Iron Tower

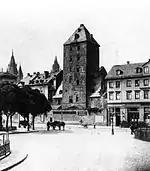
The Iron Tower around 1900, enclosed by a wall

Until the 16th century, the Iron Tower was one of the towers and gateways in the city walls. In the Middle Ages, shipping on the Rhine was of major importance, so the riverside was heavily used and was the trading center of the city. Thus the Iron Tower and the other Rhine-side towers of the city (the Wood Tower, Fish Tower, etc.) formed a secular counterbalance to the many church towers on the city skyline. In the Middle Ages, the Mainz iron traders held their market around the tower, giving it the name by which it is still known.